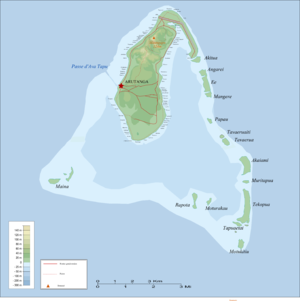
Les Îles Cook sont un État du Nord-Ouest de l'océan Pacifique sud reconnu par l'Organisation des Nations unies mais non-membre de celle-ci, en libre association avec la Nouvelle-Zélande, à l'instar de Niue. Il s'agit d'une monarchie parlementaire dont le territoire couvre l'archipel éponyme des îles Cook, qui se compose de deux groupes contrastés : les îles méridionales, en anglais, Southern Cook Islands, d'origine volcanique pour la plupart et dont la principale est Rarotonga où se situe la capitale et plus grande ville Avarua, et les îles septentrionales, Northern Cook Islands, qui forment six atolls coralliens.
Aitutaki est une des îles de l'archipel des îles Cook, située à 225 km au nord-ouest de Rarotonga. Sa superficie totale est de 16,8 km².